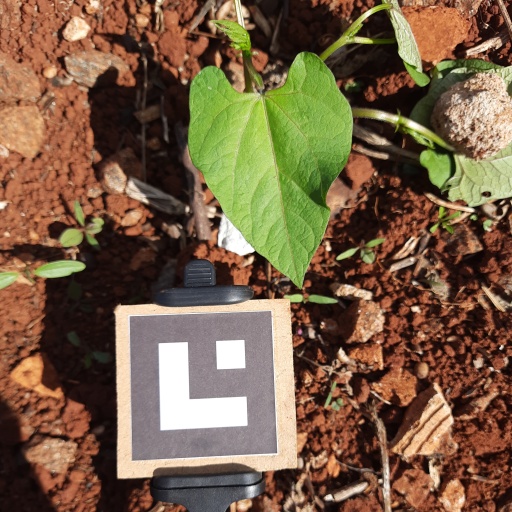
Observations: wavy surface, no eating holes, under sunlight